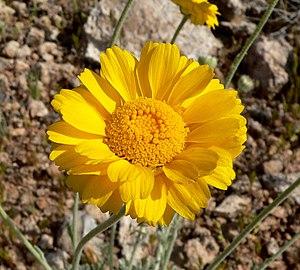
Baileya multiradiata est une espèce végétale de la famille des Composées.